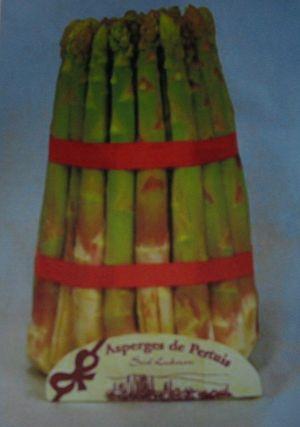
Asperge de Pertuis
Pertuis est une commune française située dans le département de Vaucluse, en région Provence-Alpes-Côte d'Azur. Elle est longée au sud par la Durance, qui après avoir servi de limite entre le comté de Provence et le comté de Forcalquier, sert aujourd'hui de limite entre les départements de Vaucluse et des Bouches-du-Rhône.